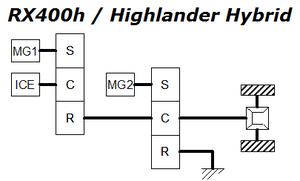
L’Hybrid Synergy Drive est une technologie de traction hybride développée par Toyota. Intégrée aux véhicules hybrides produits par l'entreprise et vendus sous les marques Toyota et Lexus, le HSD a été utilisé par Nissan pour l'Altima hybride et Honda pour la Jazz hybride, et adapté à des véhicules plus puissants ou à quatre roues motrices.